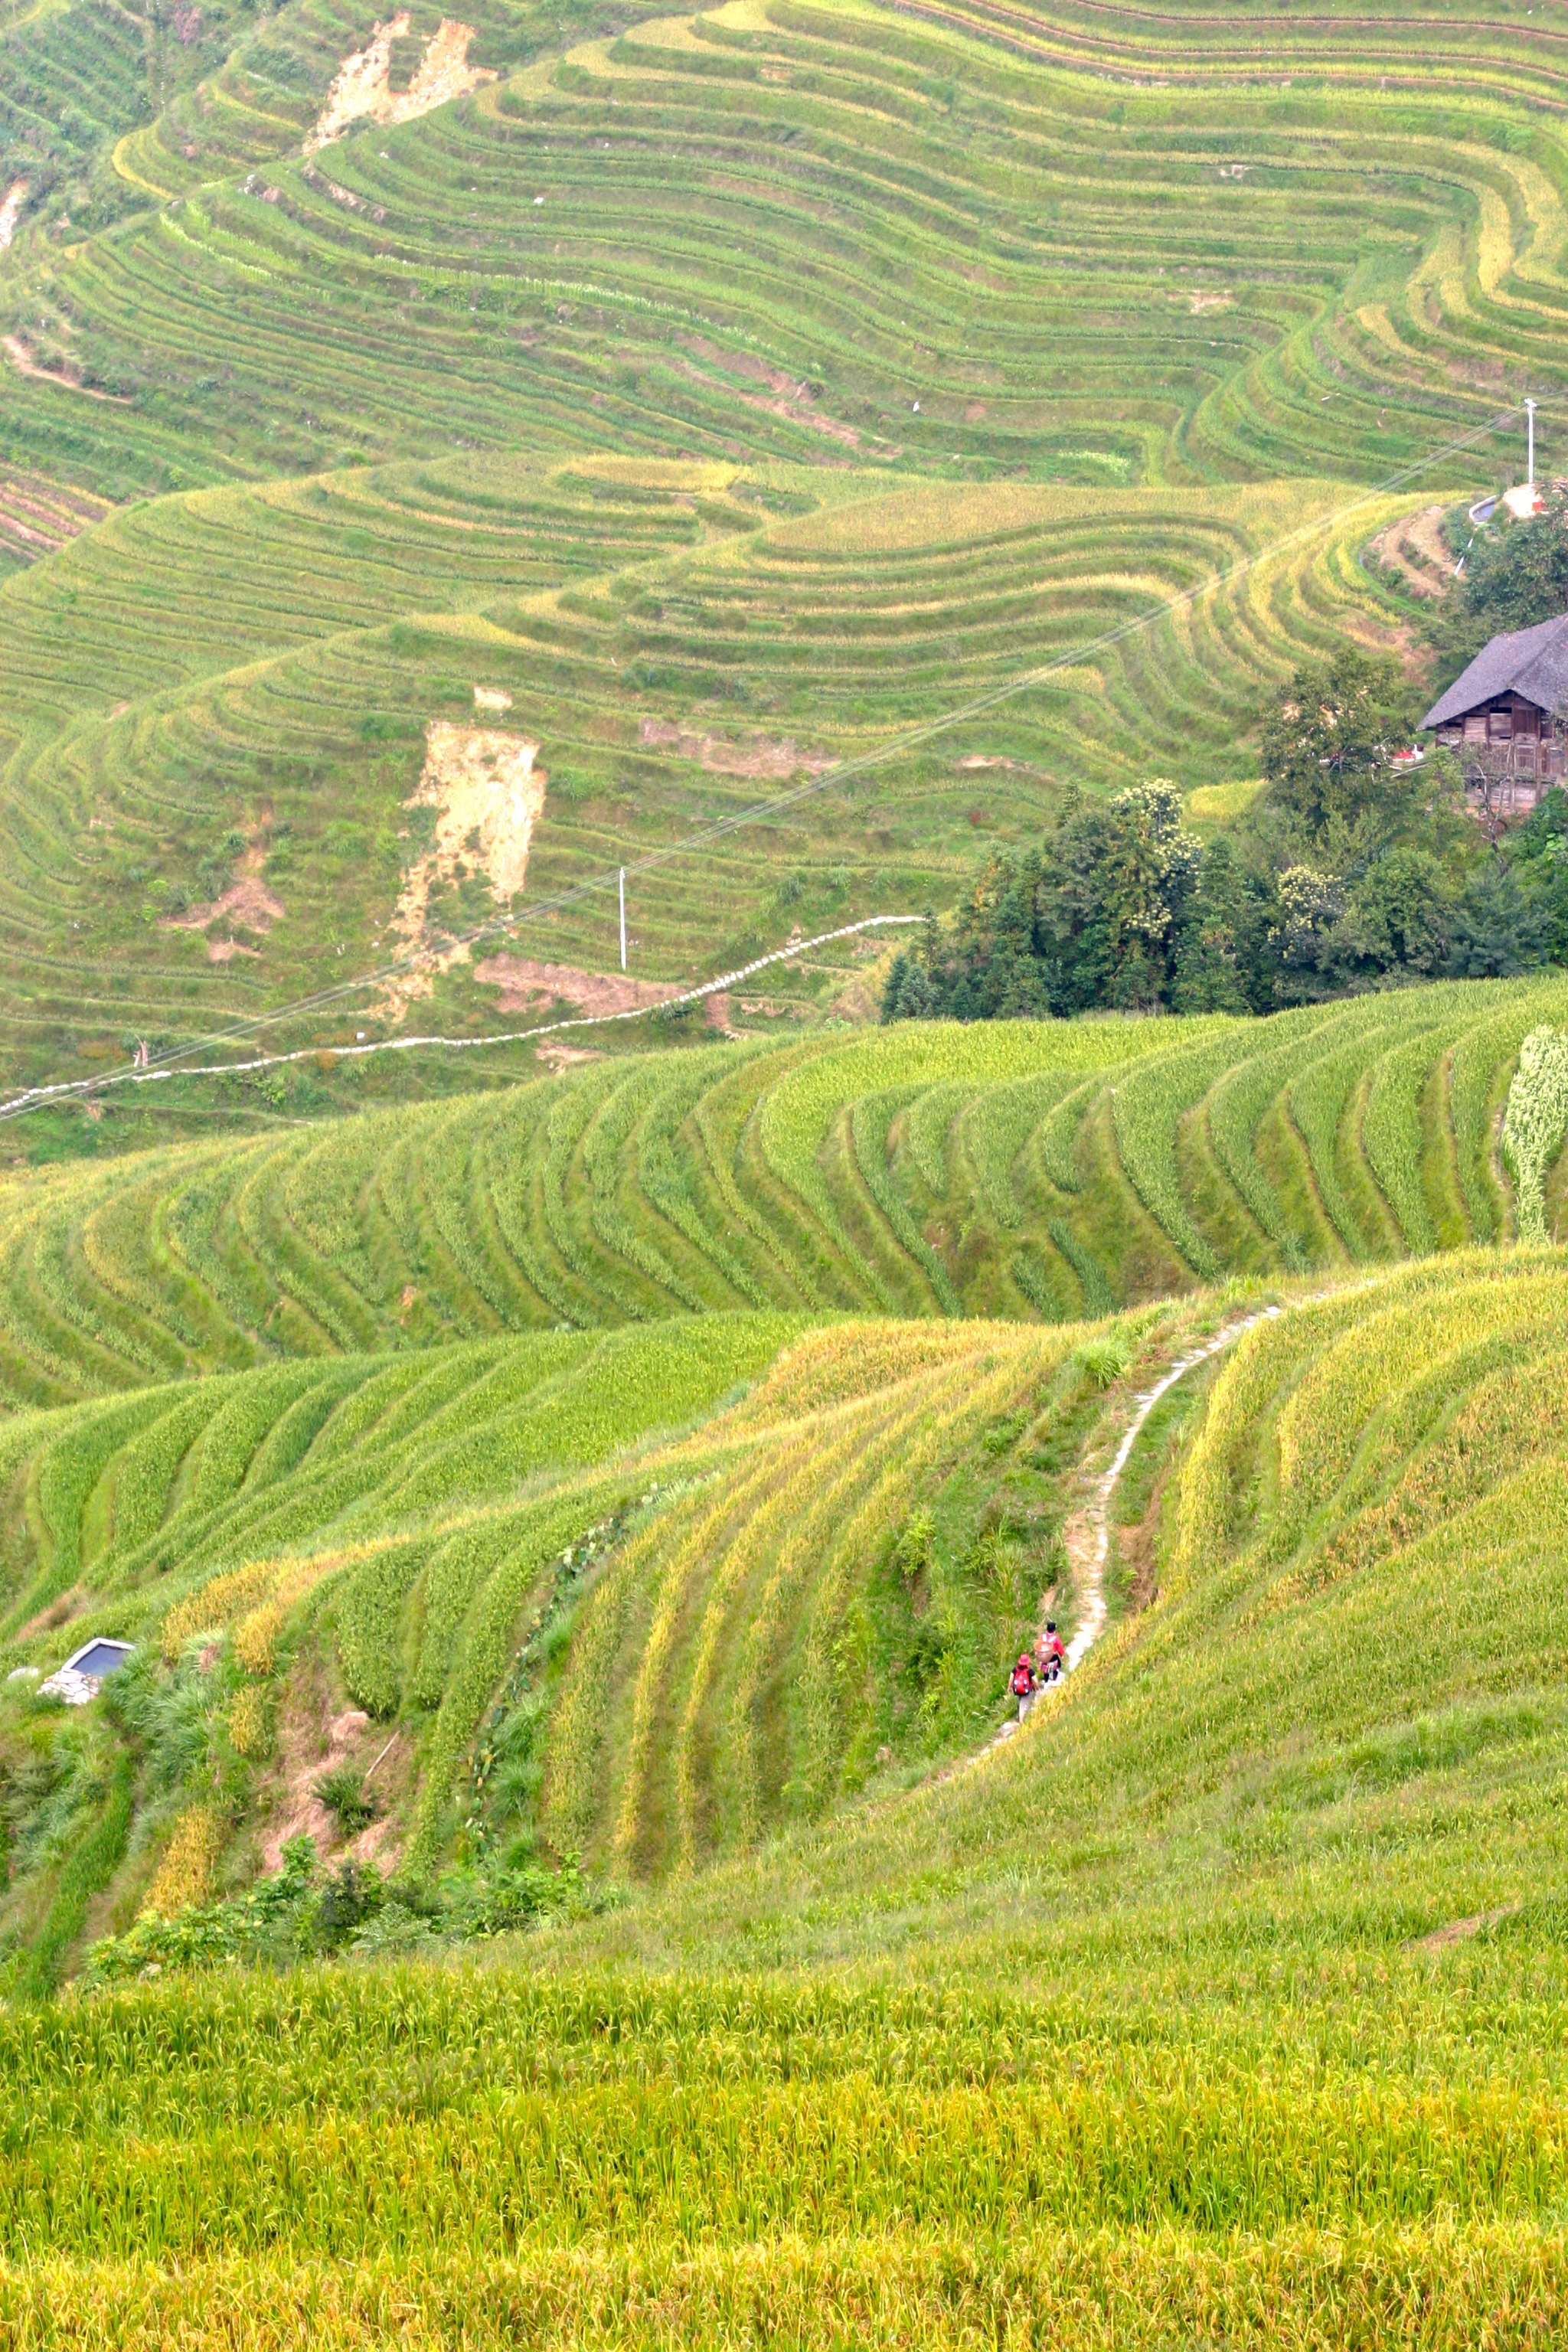
landscape, field, meadow, prairie, hill, valley, pasture, soil, asia, agriculture, rice, plain, terrace, grassland, plantation, plateau, rural area, paddy field, aerial photography, rice fields, rice plantations, geographical feature